Ambly-Fleury

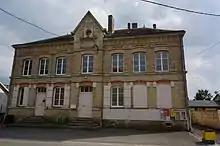
Ambly-Fleury Town Hall.

The Church of Saint-Pierre-aux-Liens contains a number of items which are registered as historical objects: